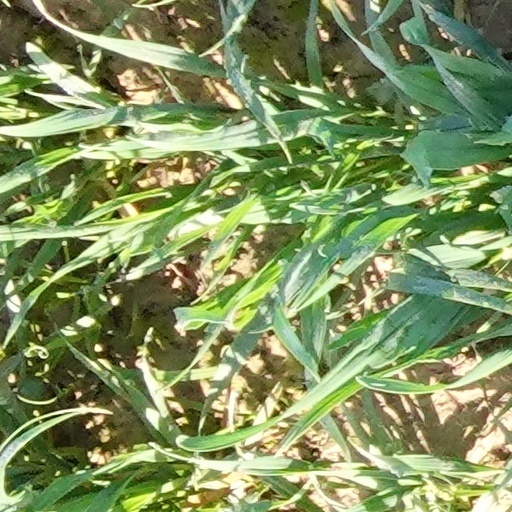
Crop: wheat